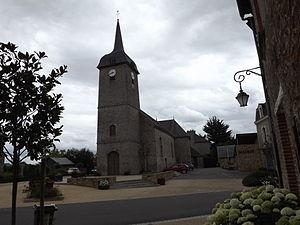
Place de l'église de Thourie, Ille et Vilaine, France